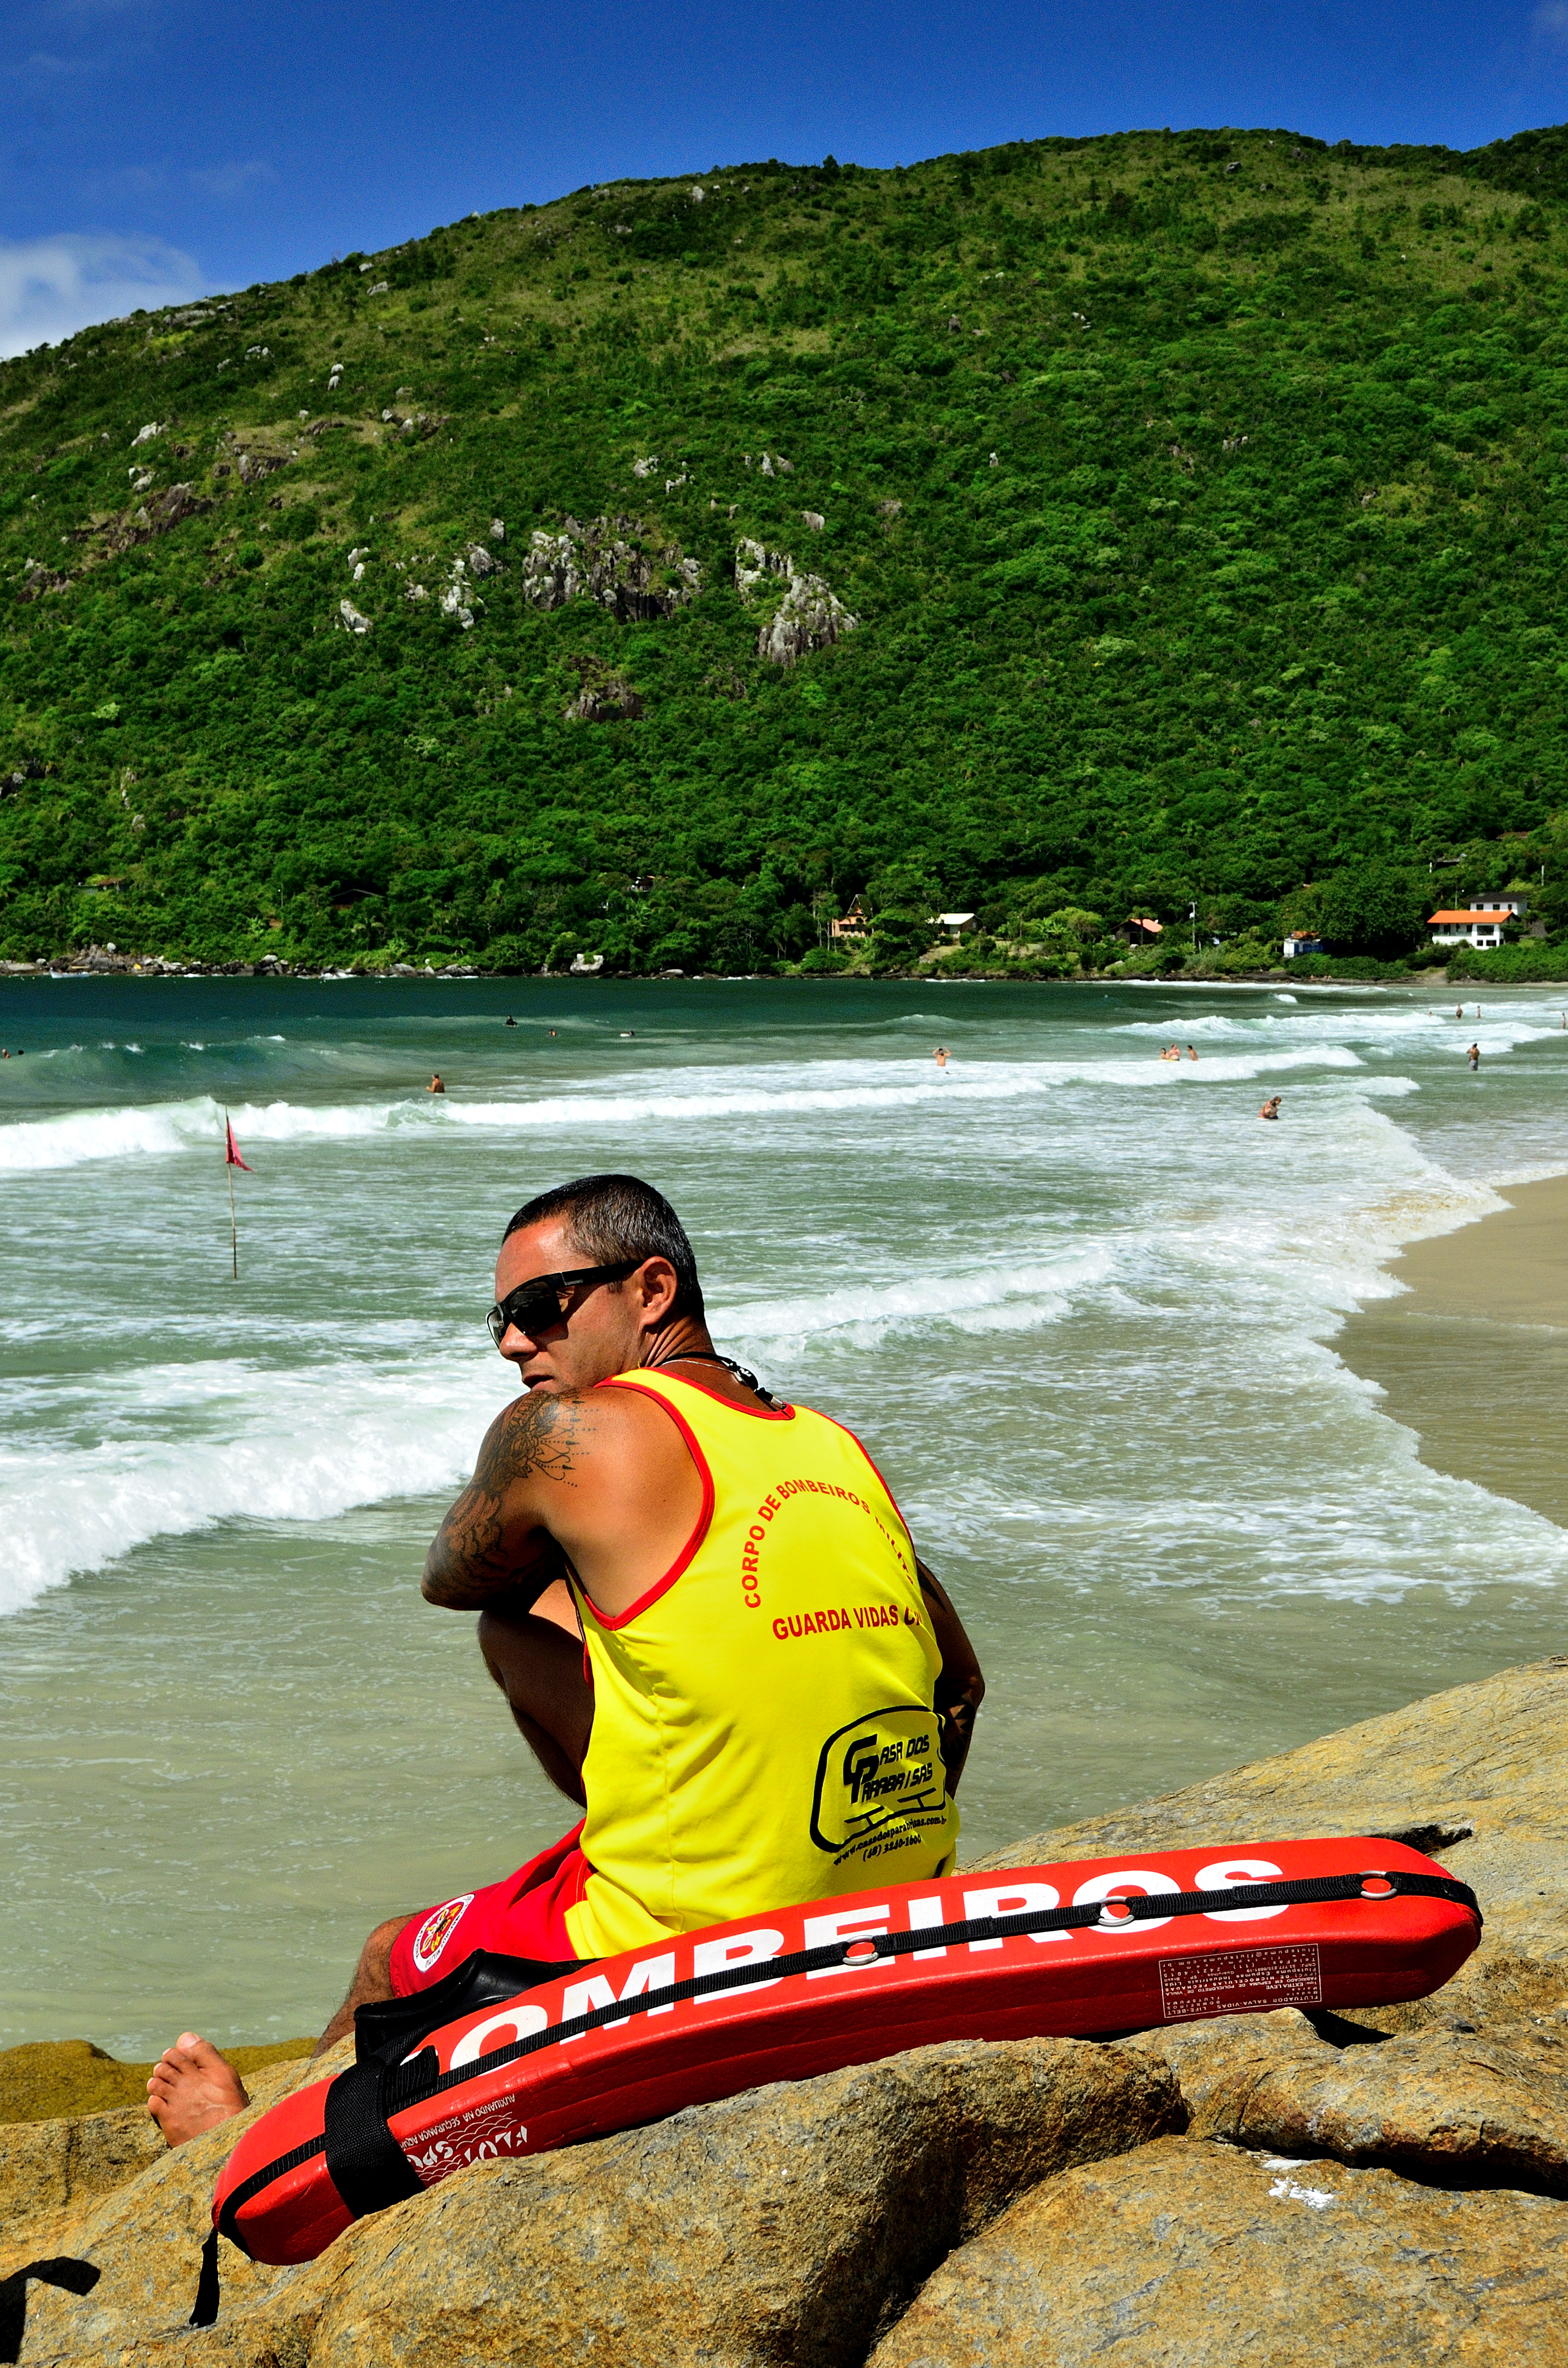
beach, sea, coast, boat, shore, vacation, paddle, vehicle, bay, extreme sport, kayak, boating, praia, kayaking, florianopolis, santacatarina, br, matadeiro